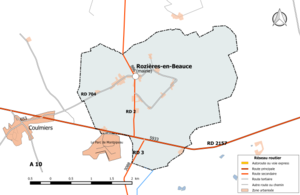
Carte du réseau routier de la commune de fr:Rozières-en-Beauce.
Rozières-en-Beauce est une commune française, située dans le département du Loiret en région Centre-Val de Loire.